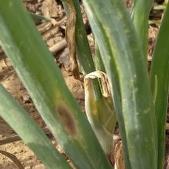
Crop: Onion
Condition: caterpillar-p